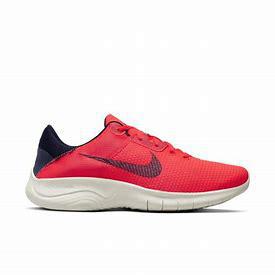
Brand: Nike
Model: Flex Experience Run 11 Next Nature